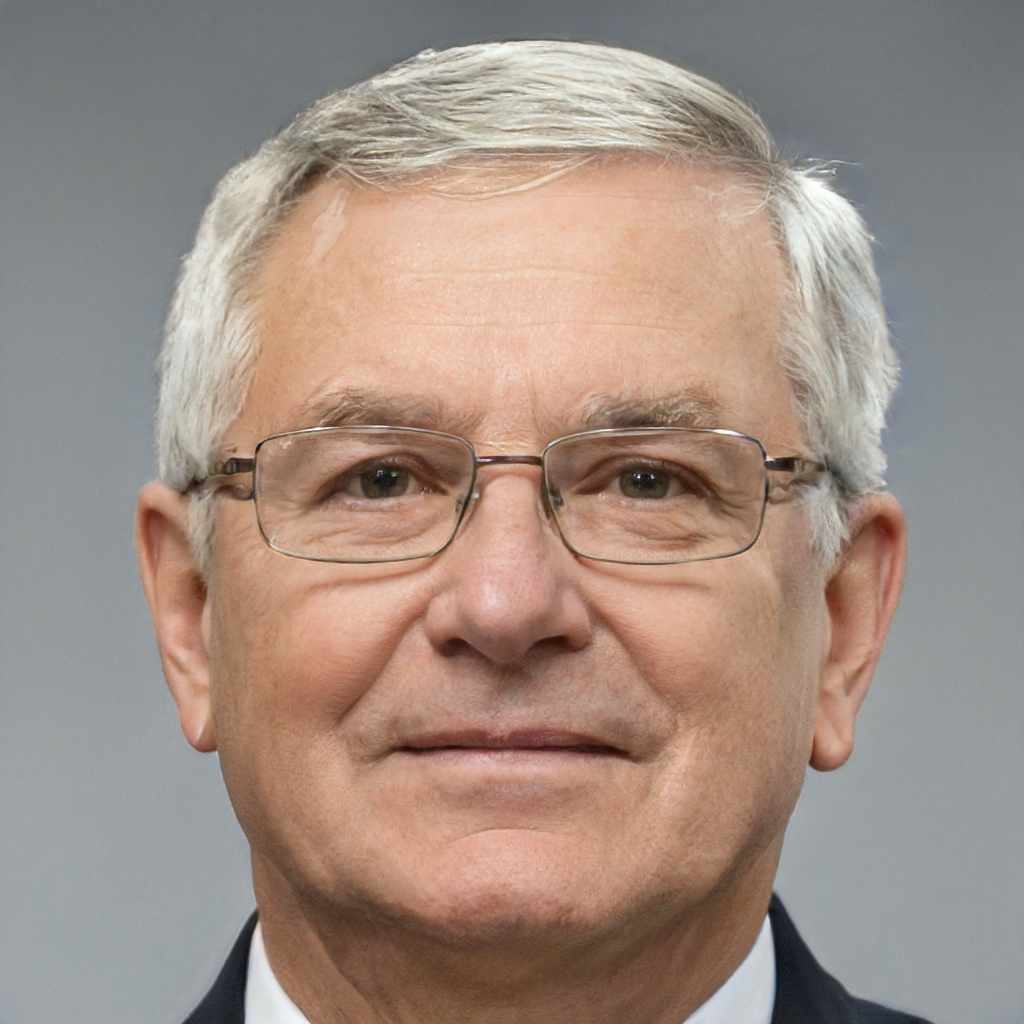
Portrait style: Real Portrait